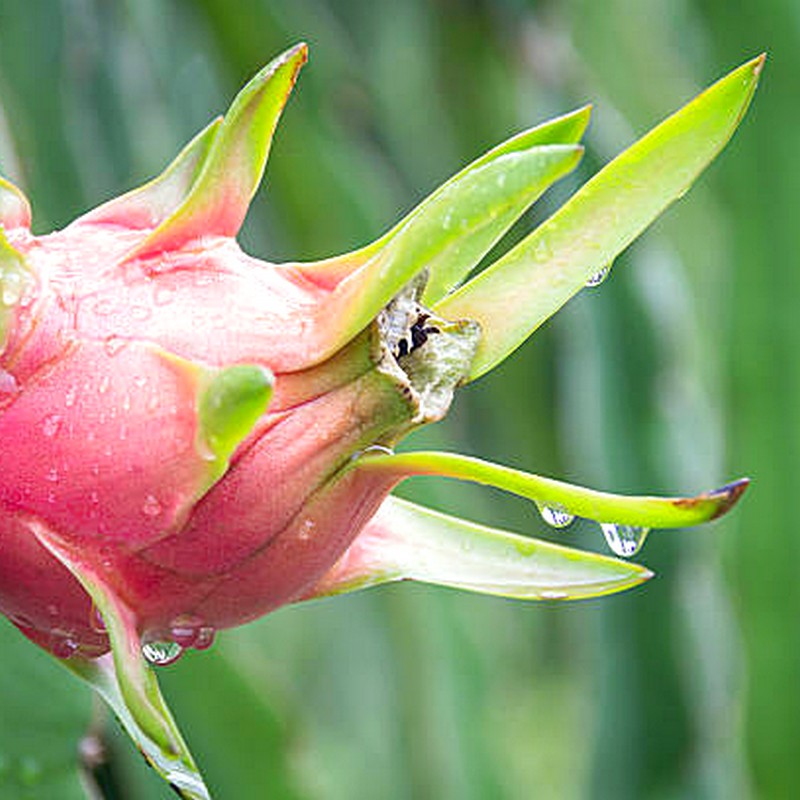
Label: Fresh Dragon Fruit